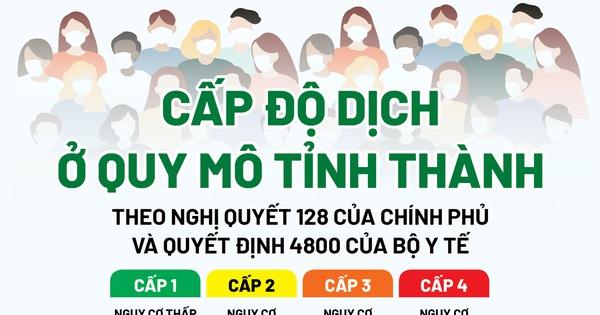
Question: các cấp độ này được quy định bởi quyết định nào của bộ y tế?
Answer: các cấp độ này được quy định bởi quyết định 4 800 của bộ y tế